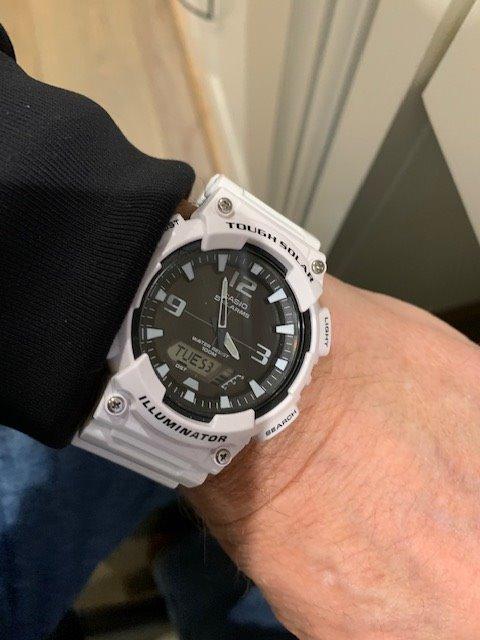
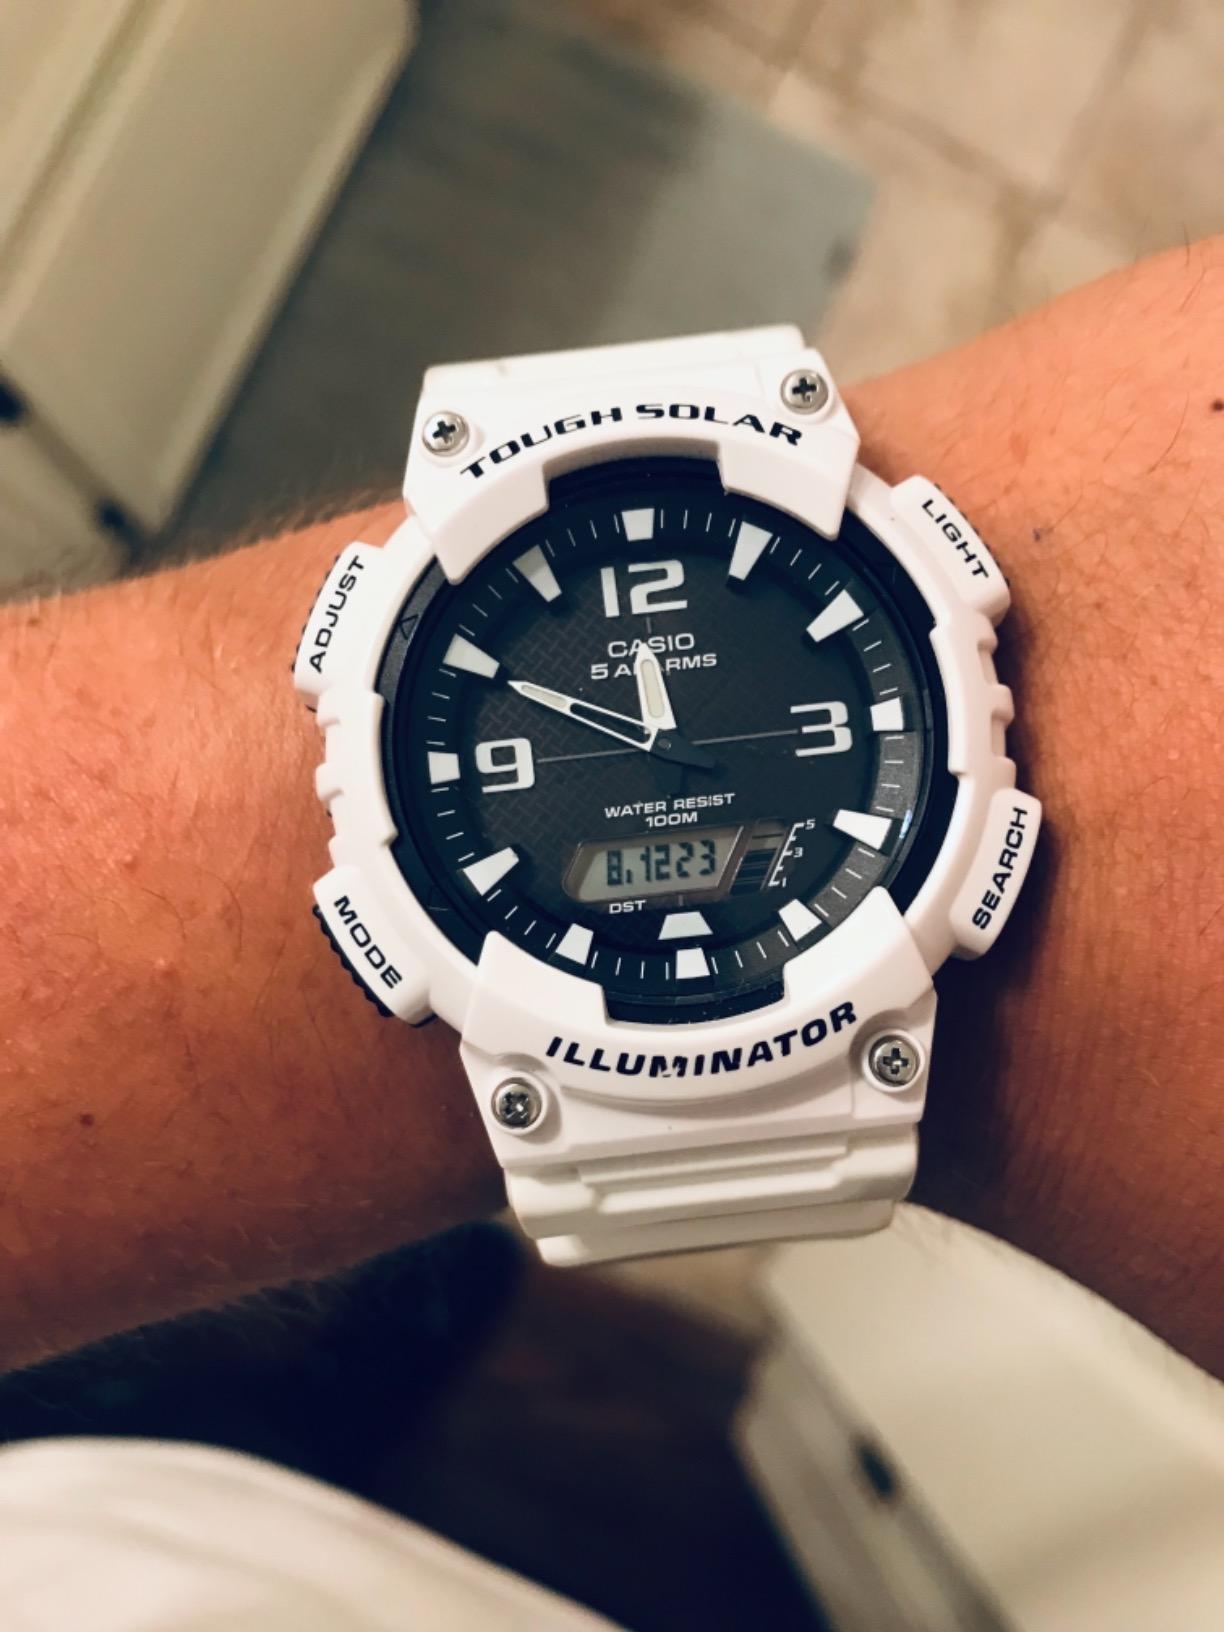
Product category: accessories_watch
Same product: yes